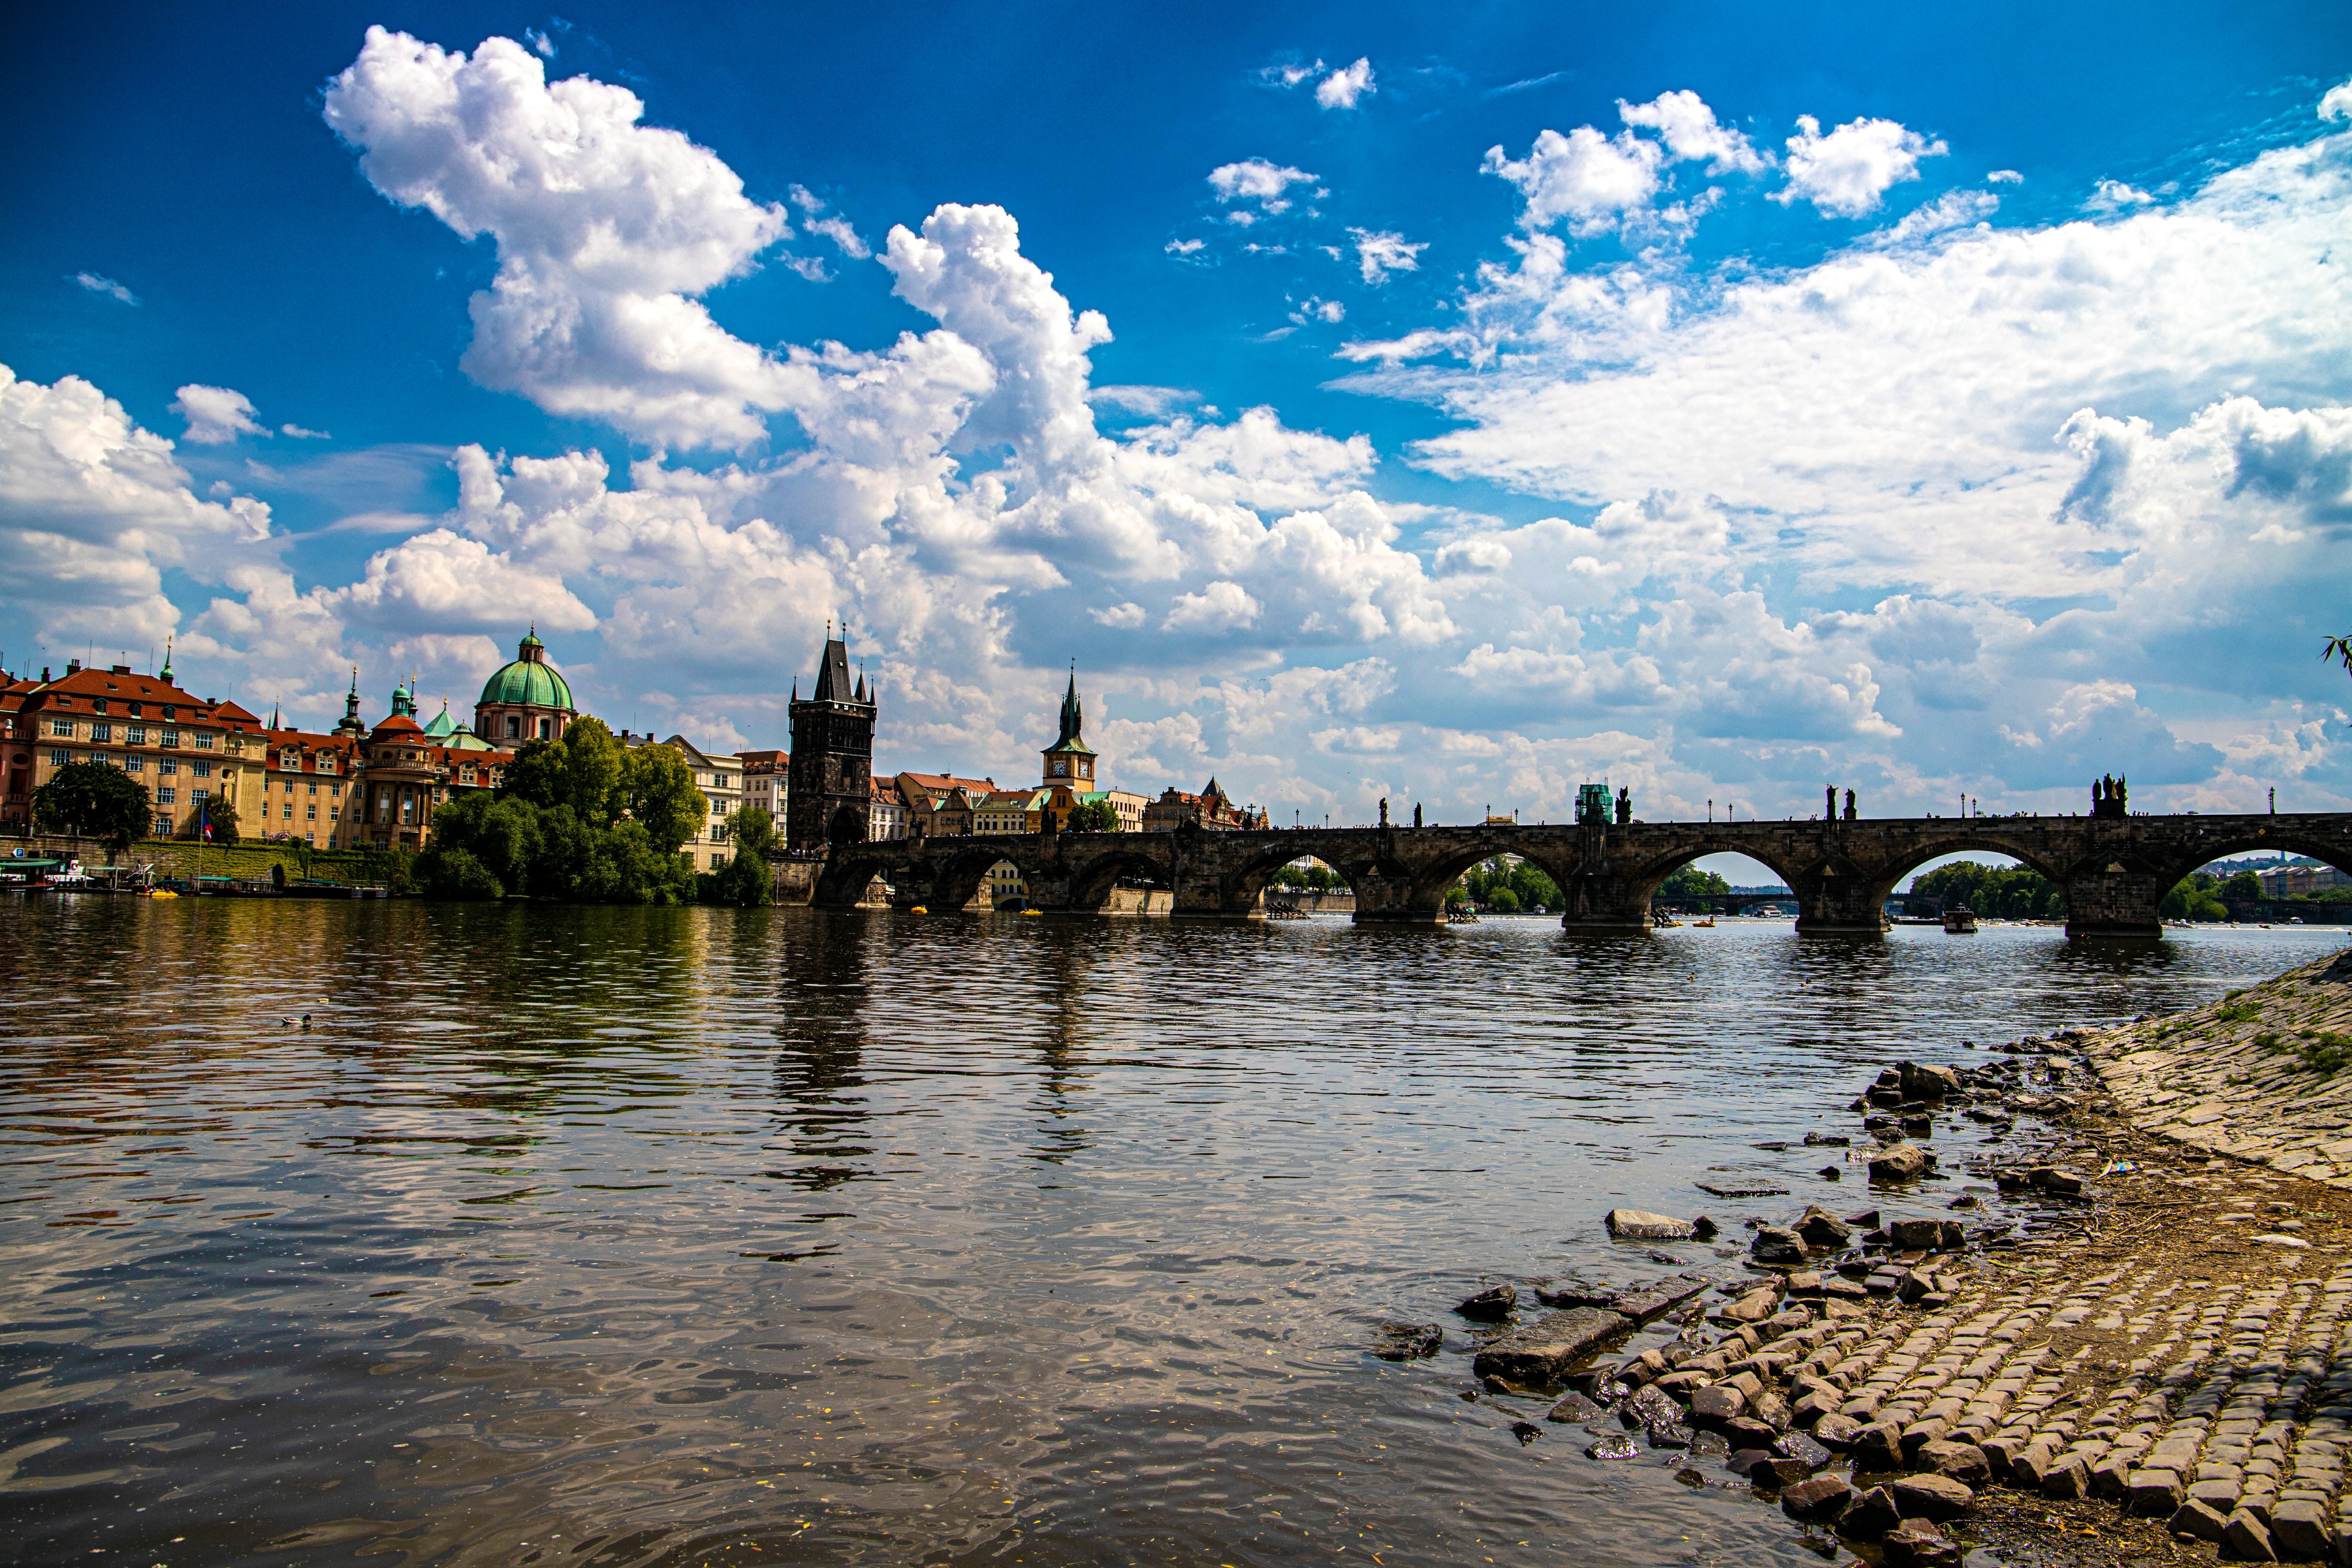
prague, cloud, water, sky, water resources, building, natural landscape, lake, watercourse, bank, cumulus, horizon, landscape, waterway, tree, city, calm, reservoir, meteorological phenomenon, bridge, lake district, reflection, evening, mountain, ocean, channel, hill, loch, tourism, canal, rock, inlet, floodplain, coast, village, pond, stream, cityscape